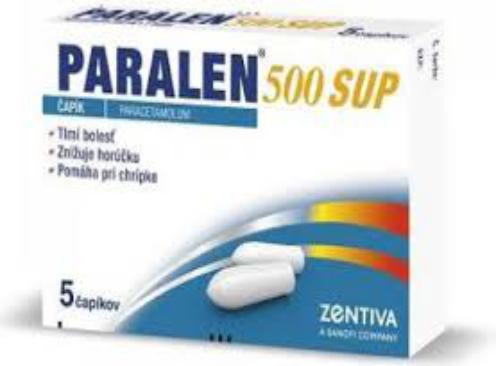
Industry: Medical